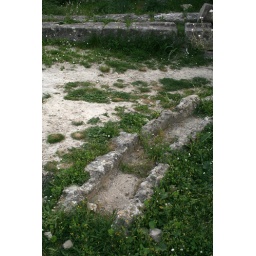
A water channel on the ground in the royal palace at Ugarit, in western Syria.